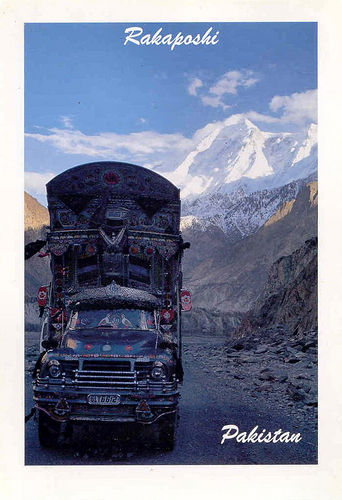
A stylized photograph of an old, colorfully painted bus in Pakistan.

A truck with a large roof line in Pakistan.

A tall truck with a massive trailer on it's back.

A colorfully decorate bus is driving on a mountain road.

a truck driving down a quiet narrow road by the mountains